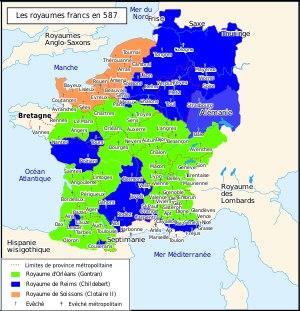
La décrétion de Childebert, est un texte qui organise et modernise la justice et la police en Austrasie, réforme la loi Salique et instaure l'égalité entre les conquérants Francs et la population gallo-romaine. La décrétion fut inspirée et rédigée par la régente Brunehaut ou Brunehilde et instaurée par son fils, le roi Childebert II. La décrétion de Childebert fut énoncée et publiée en février 595.
L’abbaye Sainte-Croix de Poitiers est une ancienne abbaye de Poitiers, qui a été transférée aujourd'hui sur la commune de Saint-Benoît.